American Capitalism

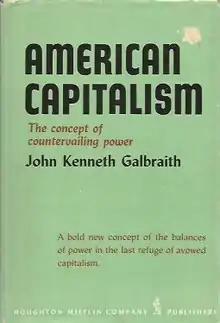
First edition

American Capitalism: The Concept of Countervailing Power is a book by John Kenneth Galbraith, written in 1952. It contains a critique of the view that markets, left to their own devices, will provide socially optimal solutions. Galbraith agrees with F. A. Hayek as far as the assertion goes that "the price system will fulfil [its] function only if competition prevails, that is, if the individual producer has to adapt to price changes and cannot control them." The book presents Galbraith's account of the inter-relationship between politics and economics which for Galbraith is based on a theory of competition guiding a capitalistic democratic society.